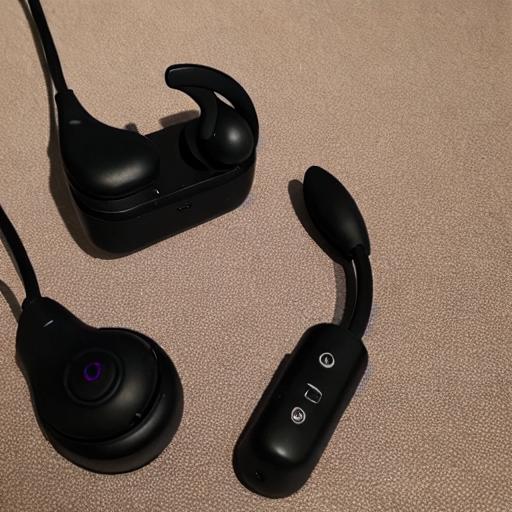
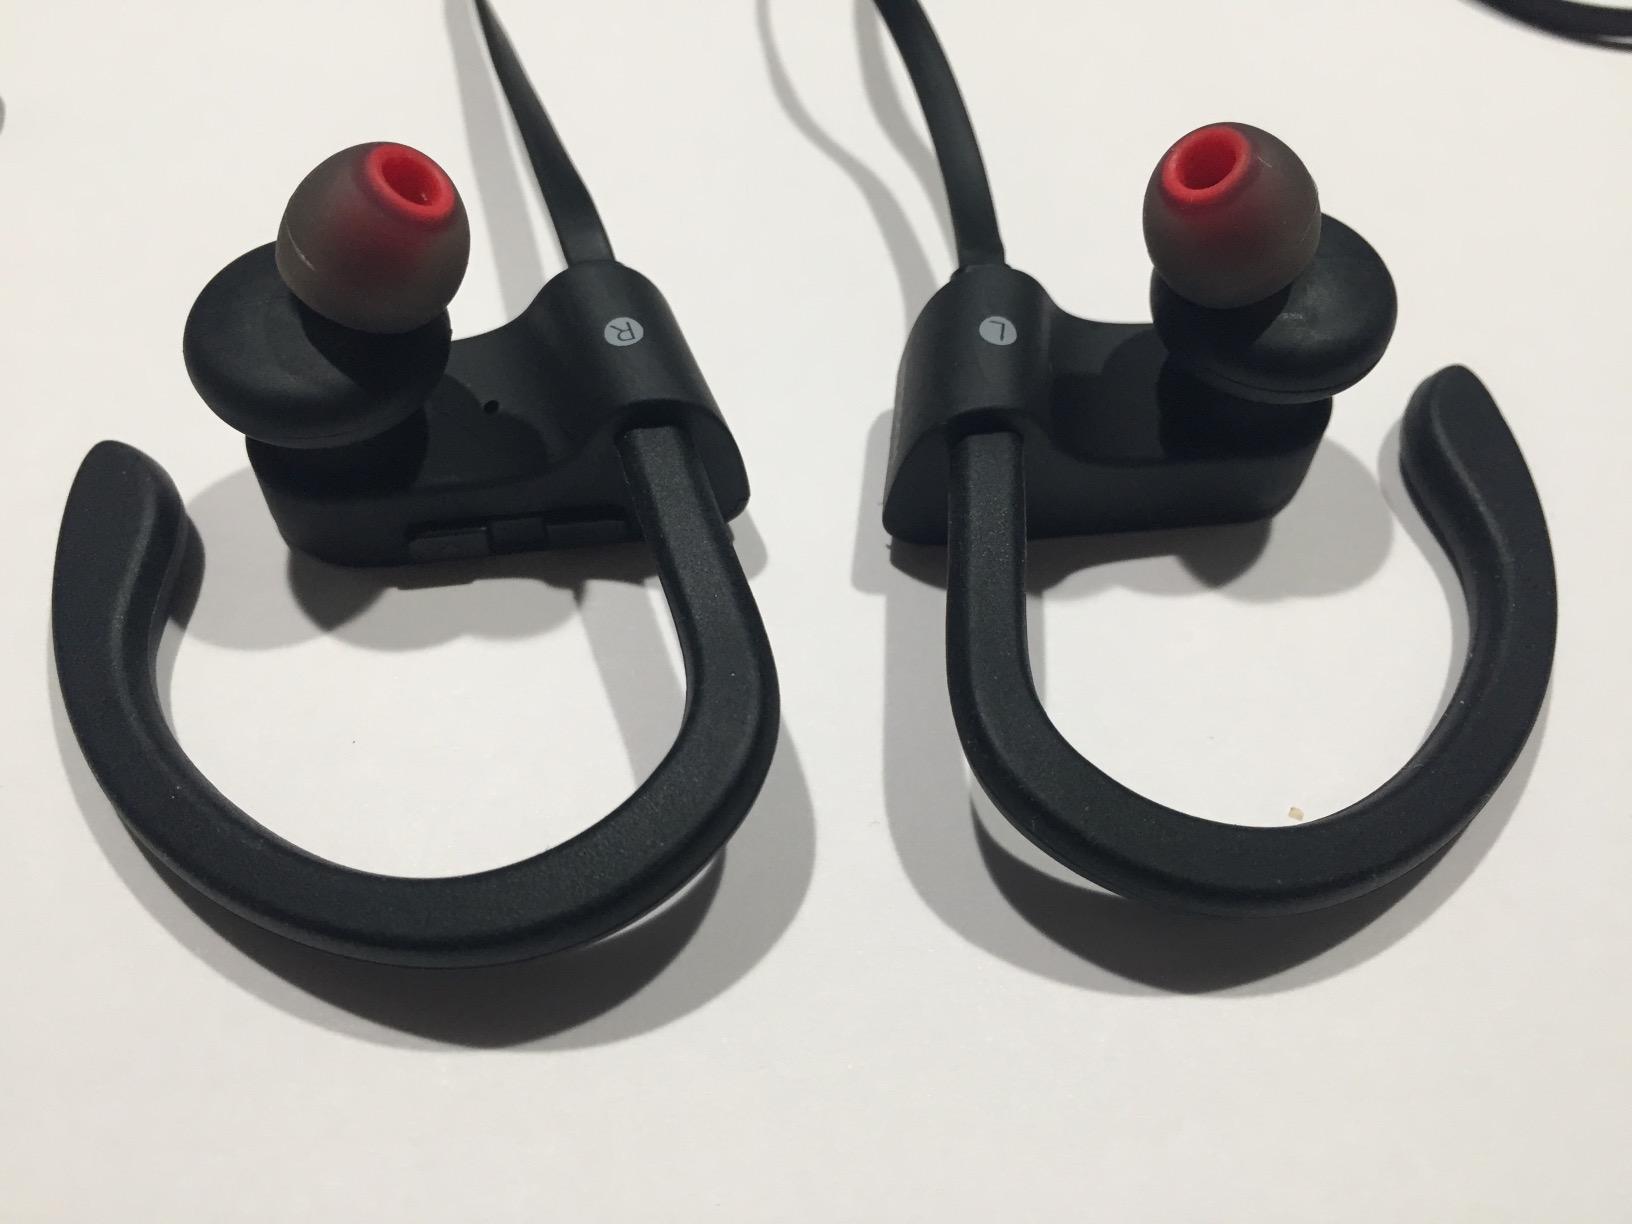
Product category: headphones
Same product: no